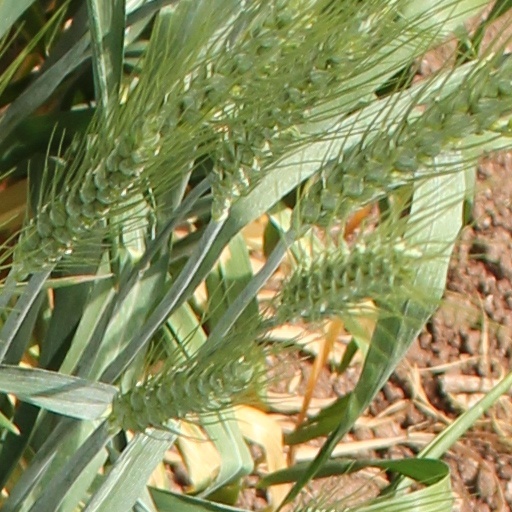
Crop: wheat